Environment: real
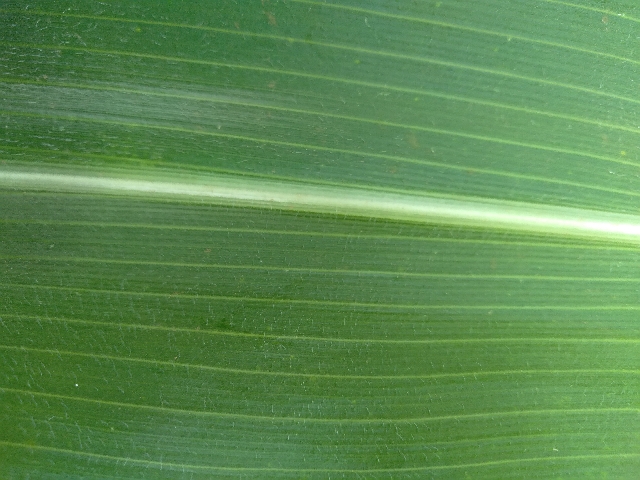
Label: healthy